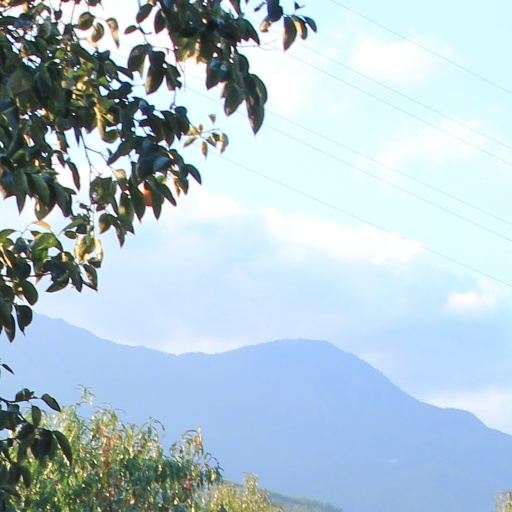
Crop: grape